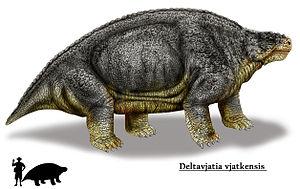
Les Pareiasauroidea sont une super-famille éteintes d'anapsides possédant le clade des Pareiasauria, représentés par la famille des Pareiasauridae et d'autres groupe apparenté qui sont également éteints. Il appartiennent au sous-ordre des Procolophonia, qui prospéra au Permien supérieur d'Europe, d'Asie et d'Afrique.
Deltavjatia est un genre éteint de reptiles anapsides herbivores de la famille des Pareiasauridae. Une seule espèce est connue, Deltavjatia vjatkensis.